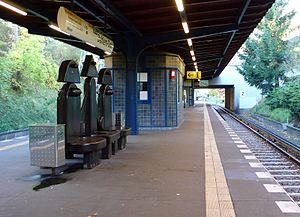
Dahlem-Dorf est une station de la ligne 3 du métro de Berlin, dans le quartier de Dahlem.